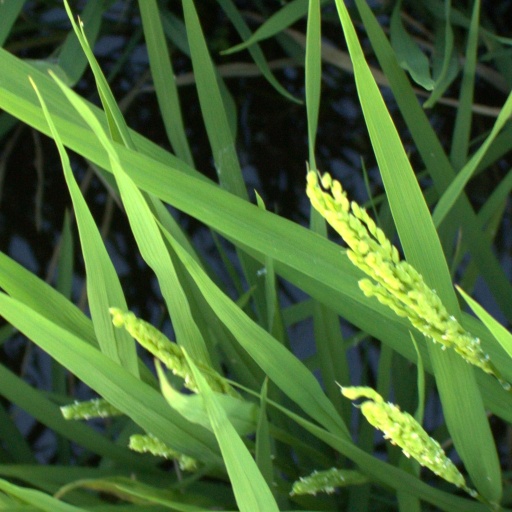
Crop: rice